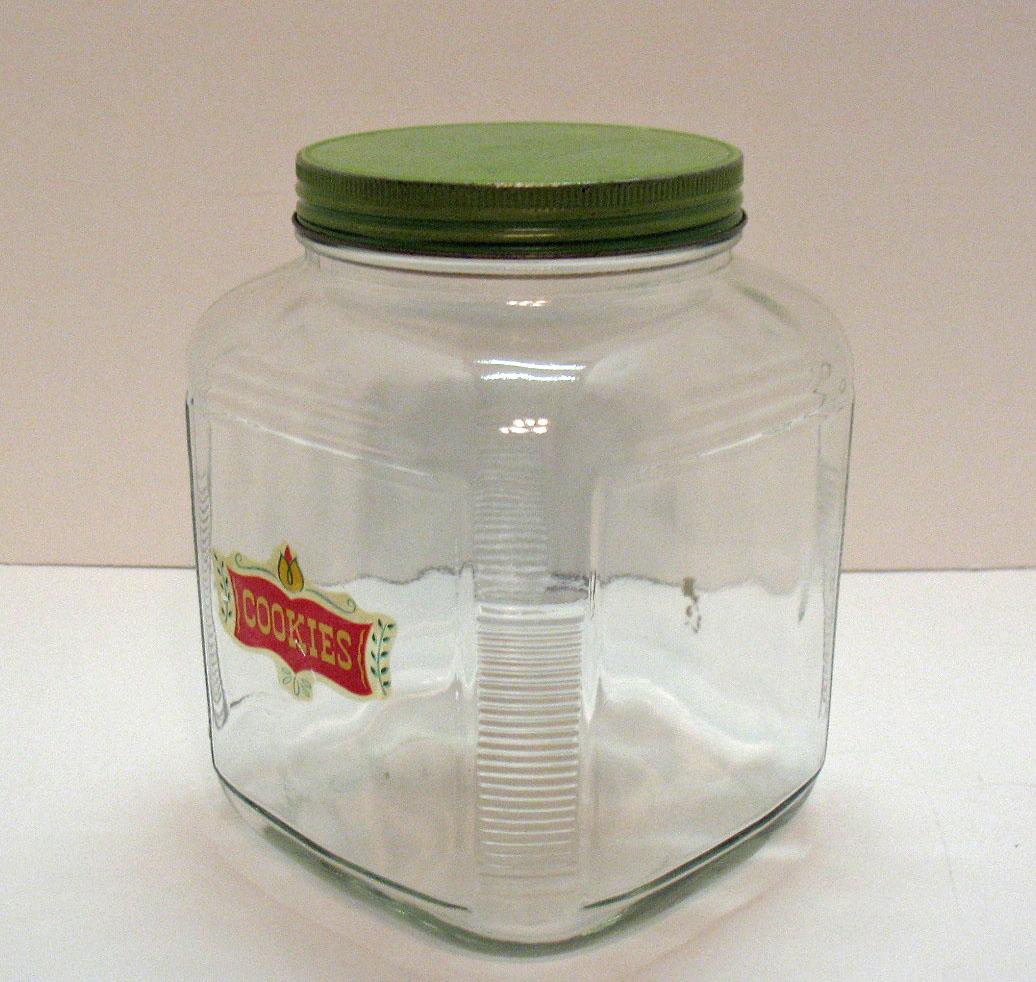
Waste category: glass